Answer in natural language. Considering the relative positions, is blue rhombus armchair with wooden legs (marked C) above or below Window (marked A)? Choose between the following options: below or above
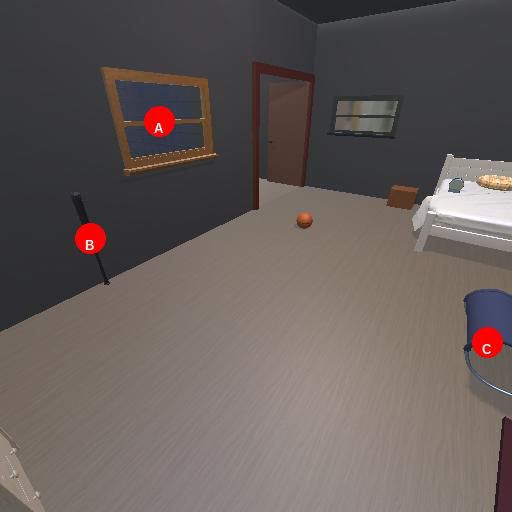
<answer>below</answer>